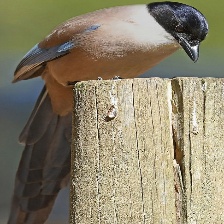
Species: IBERIAN MAGPIE
Scientific name: CYANOPICA COOKI
ImageNet parent category: magpie